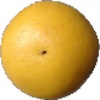
Label: white_grapefruit